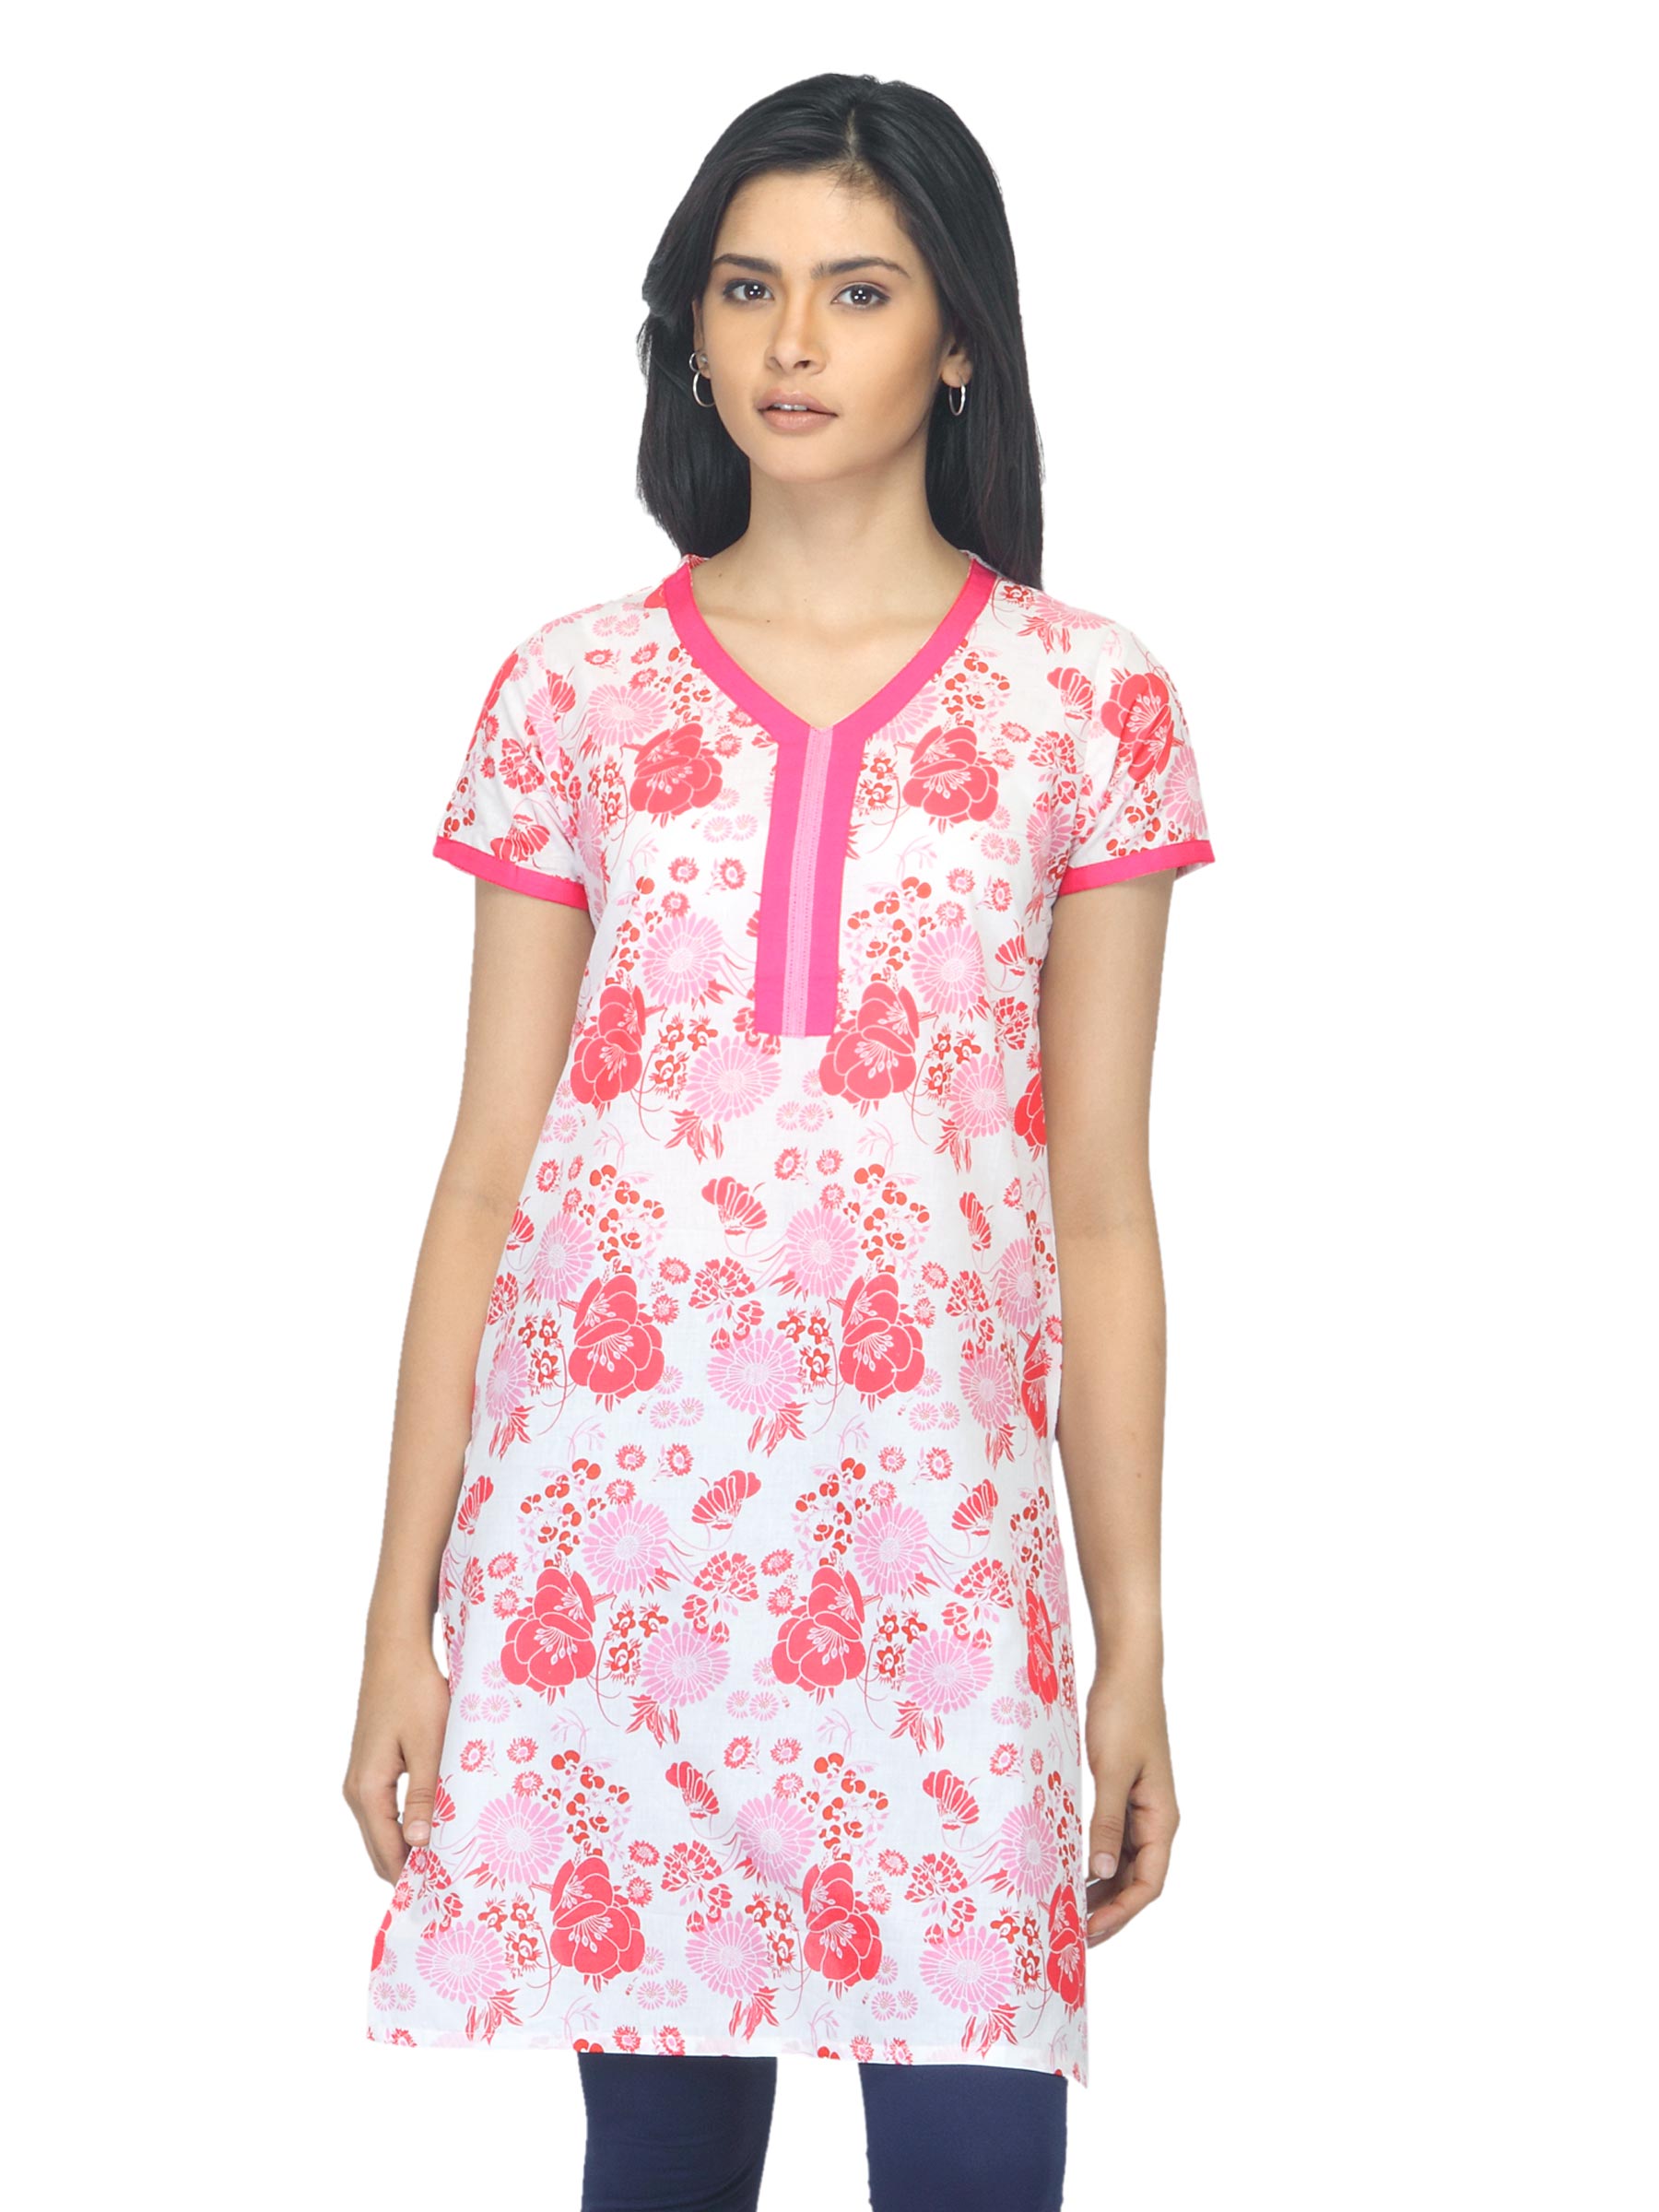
Vishudh Women Printed Pink Kurta
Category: Apparel / Topwear / Kurtas
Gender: Women
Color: Pink
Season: Summer 2012
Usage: Ethnic